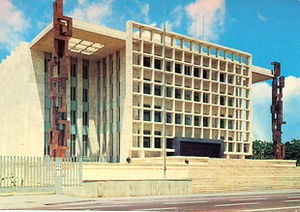
Ekspertforsamlingen
Ekspertforsamlingens bygning
Ekspertforsamlingen er en iransk forsamling, der har til opgave at udpege landets religiøse leder, følge hans virksomhed og fjerne ham, hvis han ikke kan udføre sine opgaver. Forsamlingen mødes et par gange om året.